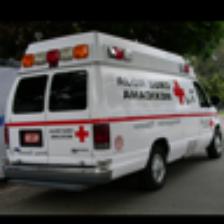
Label: NonHuman